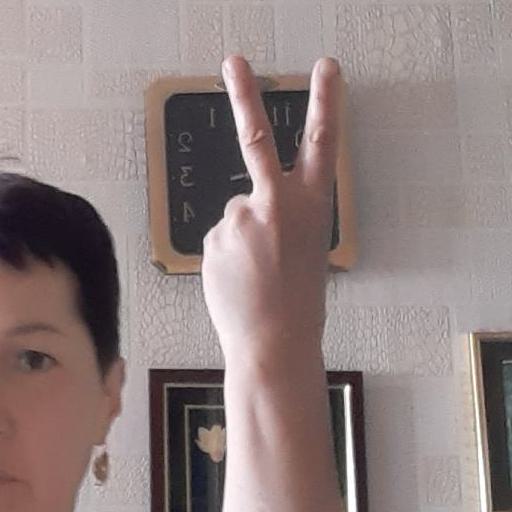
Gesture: peace_inverted